Tehuacalco

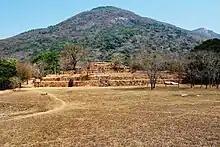
The Palace with the Compuerta mountain behind it

The site is located in state of Guerrero, near the state capital of Chilpancingo, near the Mexico City-Acapulco highway. The closest communities are La Haciendita, Camizal de la Vía, El Potrero and Garrapatas, which belong to the Camizal de la Vía ejidos, with the largest nearby community being Tierra Colorada. The environment of the area is deciduous tropical forest, whose trees lose most of their leaves during the dry season in the fall and winter.